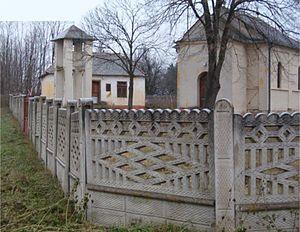
Joševa est un village de Serbie situé dans la municipalité d’Ub, district de Kolubara. Au recensement de 2011, il comptait 422 habitants.